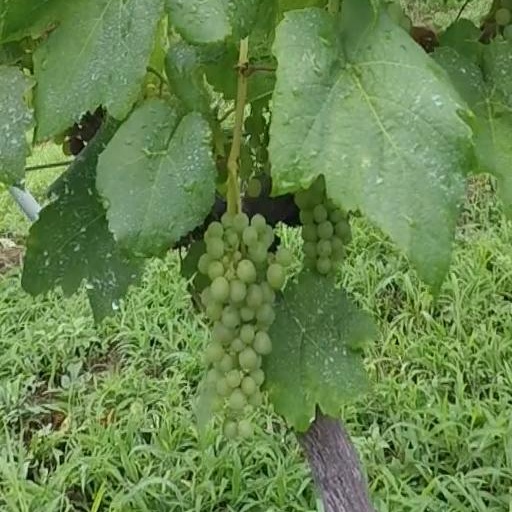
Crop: grape